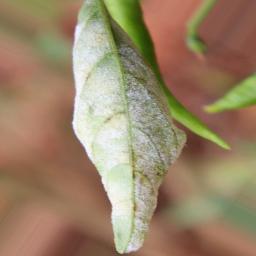
Label: powdery mildew